Mentmore Towers

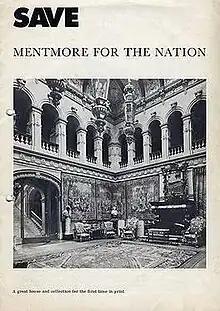
Cover of "SAVE Mentmore for the Nation". This booklet was published by SAVE Britain's Heritage in February 1977

The possible purchase of Mentmore for the nation through the government's National Land Fund was the desire of Roy Strong, the director of the V&A, who hoped that Mentmore would become a "branch" of his museum devoted to 19th-century decorative arts as Ham House was for the 17th century and Osterley was for the 18th century. The government refused to spend such large sums from the fund, and the sale fell through.